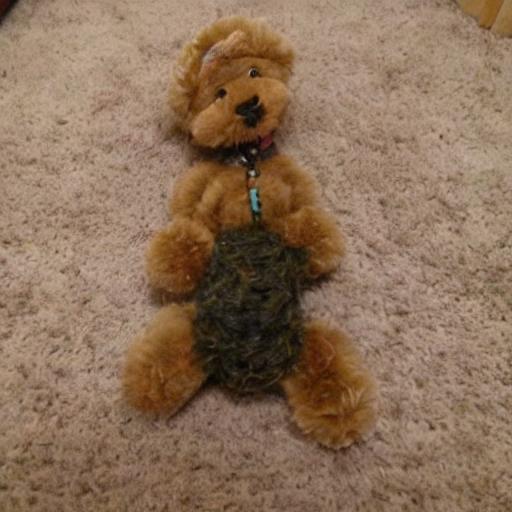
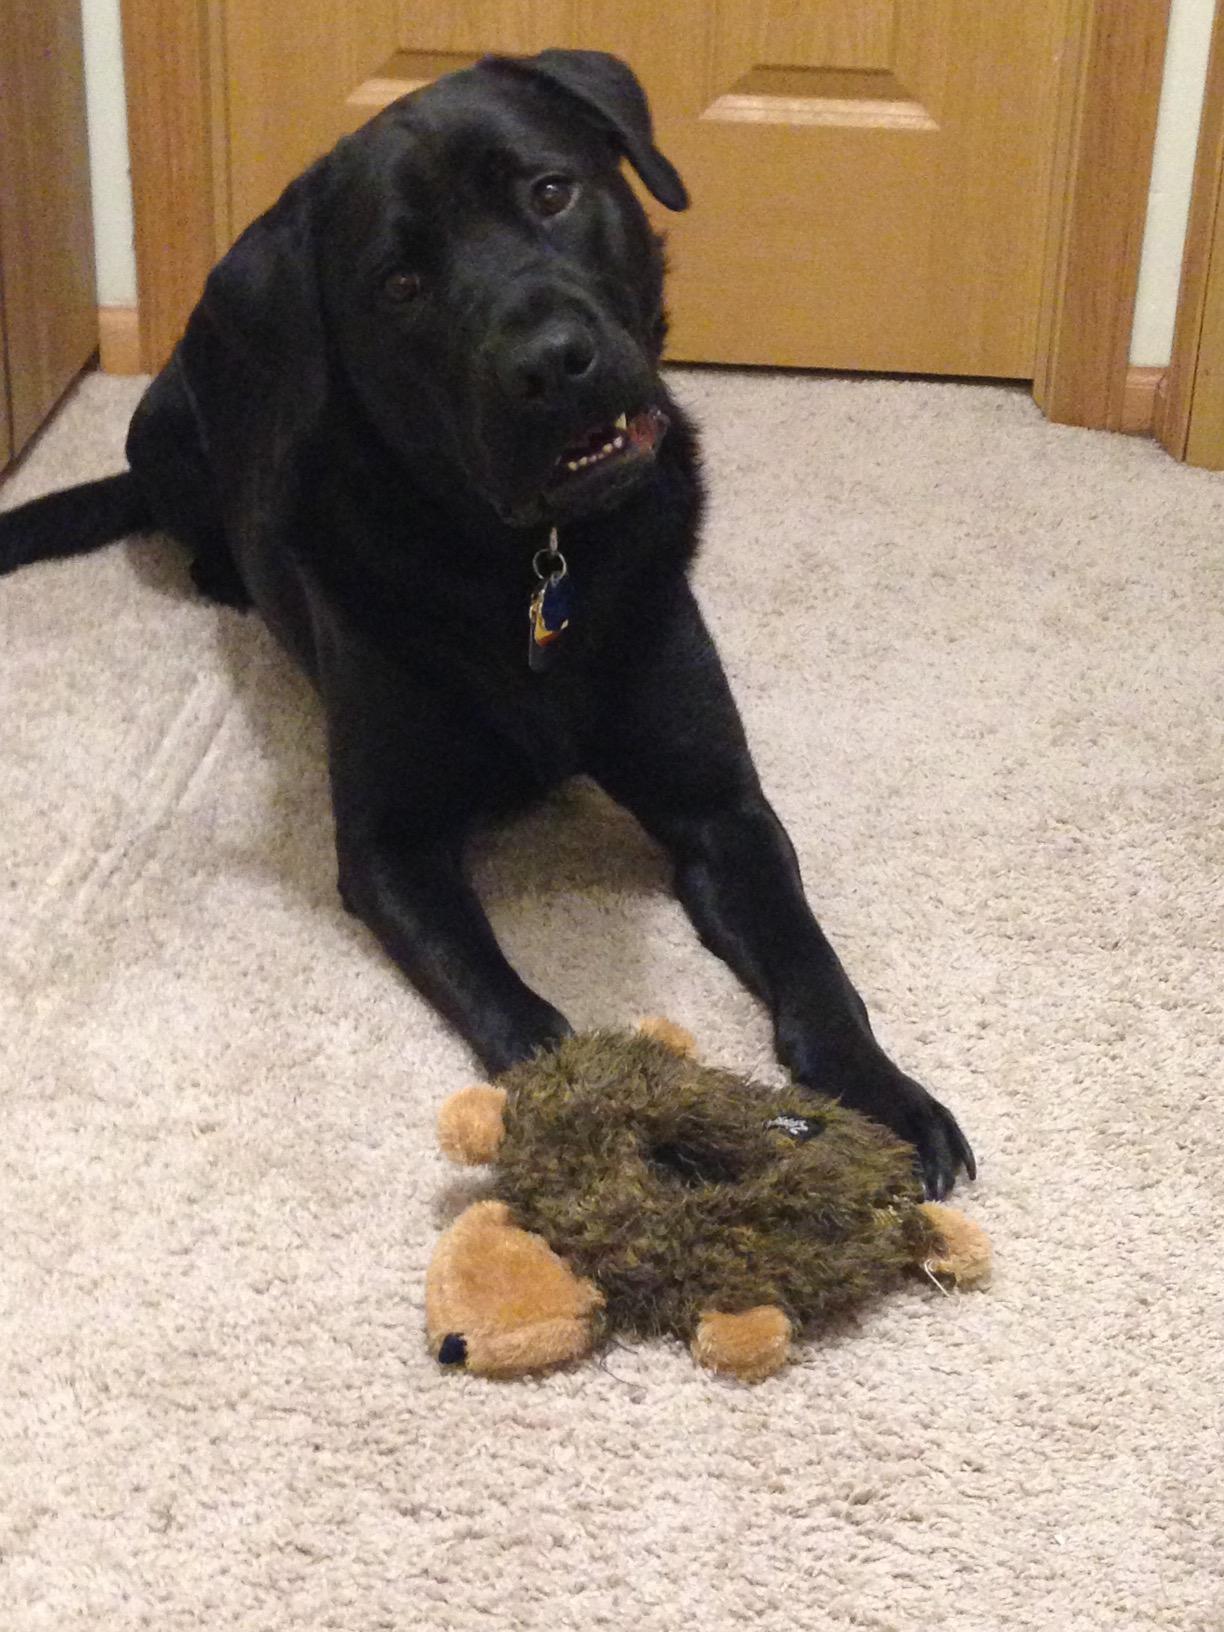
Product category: items_toy
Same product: no